Los lobos (film)

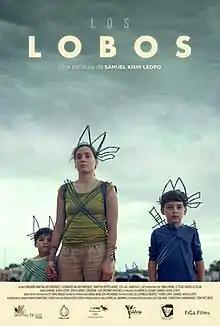
Poster

Los lobos is a 2019 Mexican family drama film directed by Samuel Kishi, and written by Kishi, Luis Briones, and Sofía Gómez-Córdova.